Sherry Pagoto

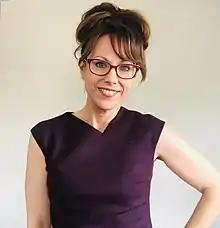
in 2019

Sherry Pagoto is a professor in the Department of Allied Health Sciences at the University of Connecticut and director of the UConn Center for mHealth and Social Media. A behavioural scientist and licensed clinical psychologist, she is an expert in leveraging technology, especially social media, to promote health behavior change with extensive research on the topics of obesity management and cancer prevention. She is the President of the Society of Behavioral Medicine.